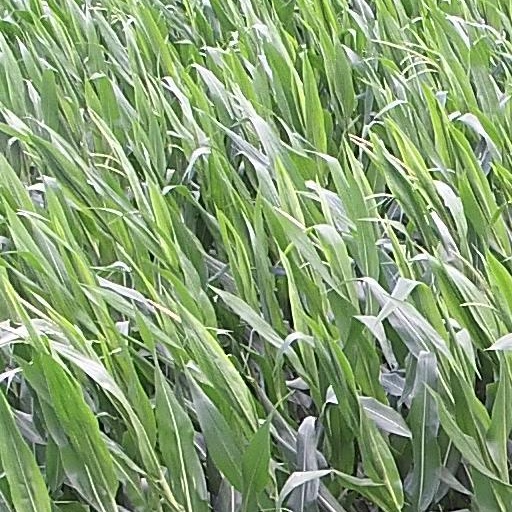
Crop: maize; corn